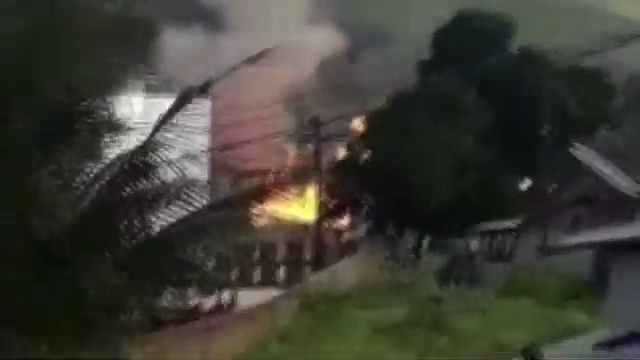
Fire: yes
Smoke: yes